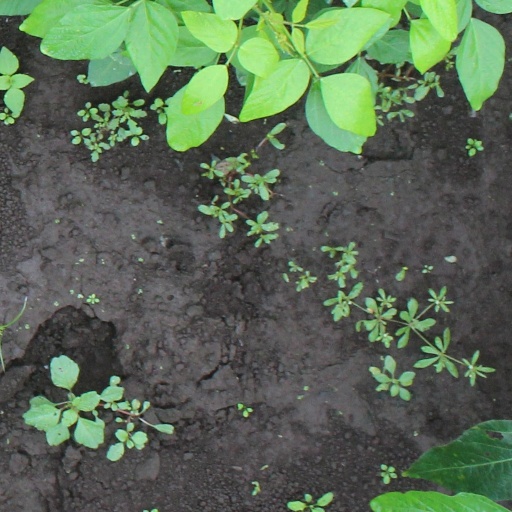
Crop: soybean